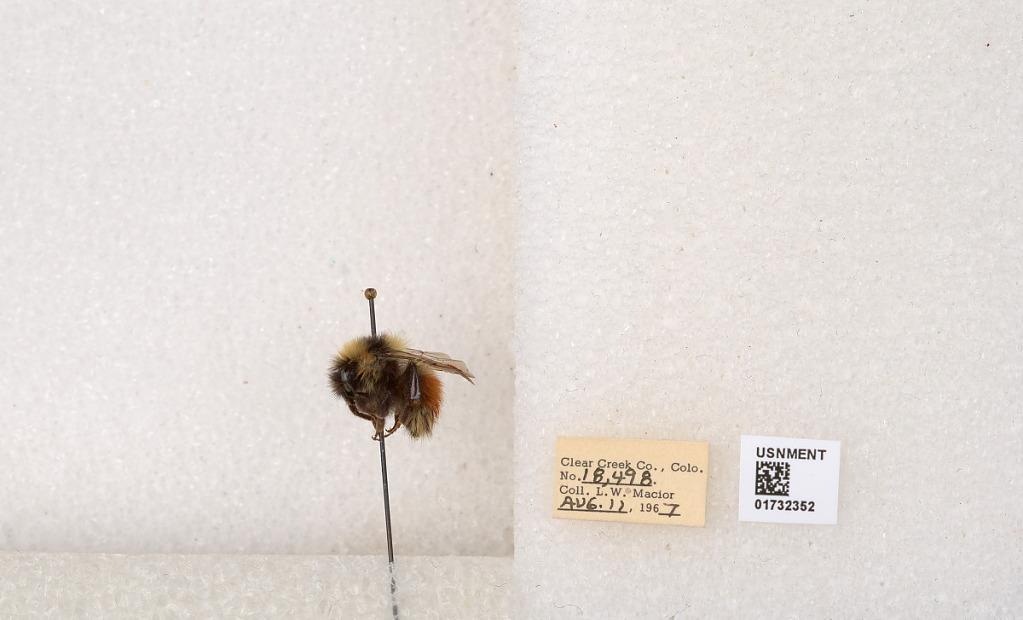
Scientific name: Bombus (Pyrobombus) sylvicola Kirby
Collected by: L. Macior
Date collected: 1967-8-11
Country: United States
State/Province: Colorado
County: Clear Creek
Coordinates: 39.6891, -105.644